Blum–Viollette proposal

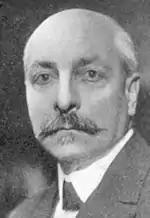
Maurice Viollette

The Blum–Viollette proposal of 1936 takes its name from Léon Blum and Maurice Viollette, who acted as the French premier and governor-general of Algeria. The proposal was introduced to the Popular Front government of France in 1936, and aimed to address the issue of longstanding French colonialism in Algeria along with the persistent disenfranchisement of the territory's Muslim majority.